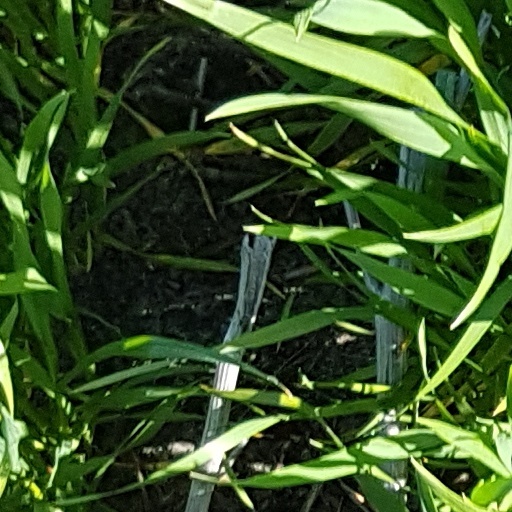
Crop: wheat